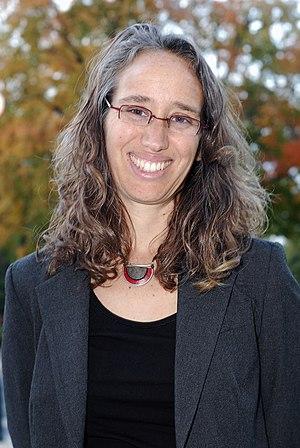
Julie Dorf, née le 28 février 1965, est une défenseure des droits de l'homme américaine, mieux connue en tant que directrice exécutive et fondatrice d'OutRight Action International. Elle a adhéré à l'organisation en 1990 et a été directrice exécutive jusqu'en 2000.